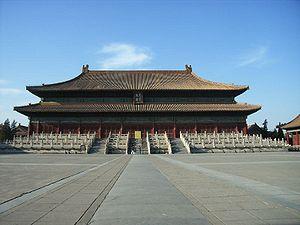
Le temple des ancêtres impériaux est un temple dédié à la famille impériale chinoise. Il est situé près de la Cité interdite à Pékin en République populaire de Chine.